Nissan GT-R in motorsport

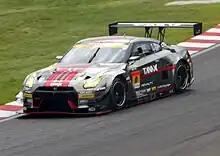

The car received another major update in 2016. Nismo claimed the updated GT-R Nismo GT3 is faster, lighter, and more fuel-efficient than the previous model. It was fitted with a new brake system, including larger AP Racing brake rotors, calipers, and master cylinders, to provide more stopping power. Weight distribution was improved by moving the starter motor to the rear transaxel, lowering air jacks, revising the steering column and driver seating position, refining chassis brackets, revising the wiring harness and carbon-fibre air intake pipes. The car was also proved to be aero efficient than before, as Nismo engineers made the front dive planes, rear diffuser, front and rear bumpers more effective with the help of wind tunnel and trackside testing. Driver safety was also concerned, offered with a lowered dashboard and a flat-bottom steering wheel to improve visibility. Additional side roll cage tubes were added to improve side protection.